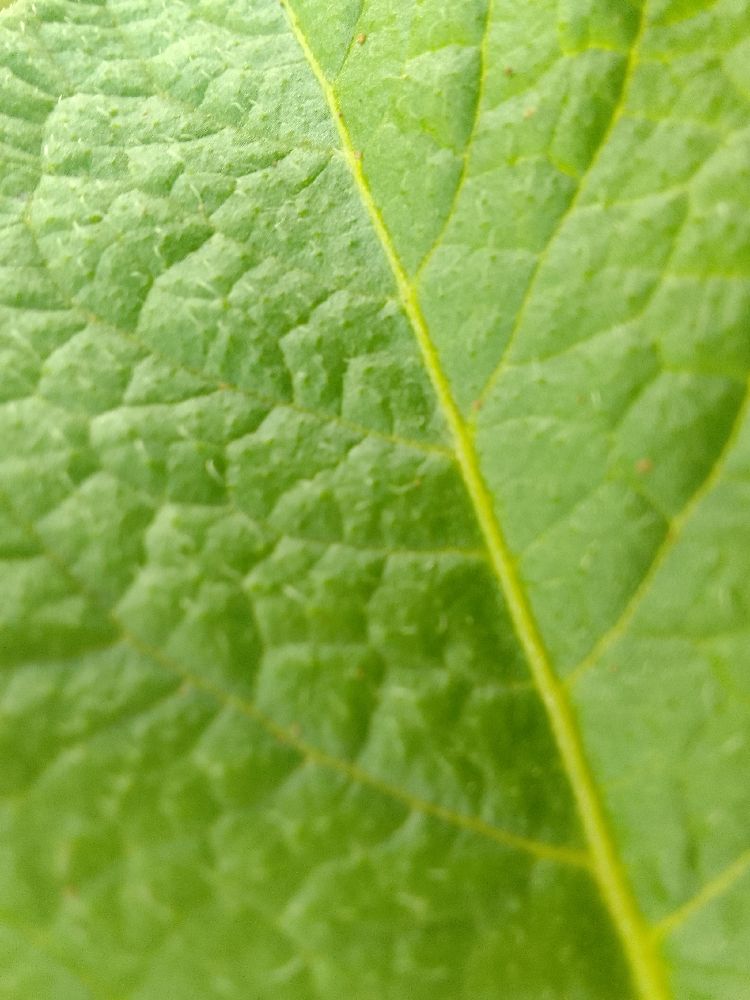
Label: Healthy